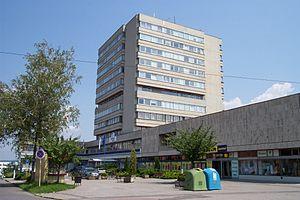
Karosa est une entreprise tchèque de carrosseries créé en 1895 dans la ville de Vysoké Mýto. Elle a été rachetée par Irisbus le 1ᵉʳ janvier 1999, et a été renommée en 2007 Irisbus Czech Republic. Depuis 2014, elle est l'une des usines d'Iveco Bus.